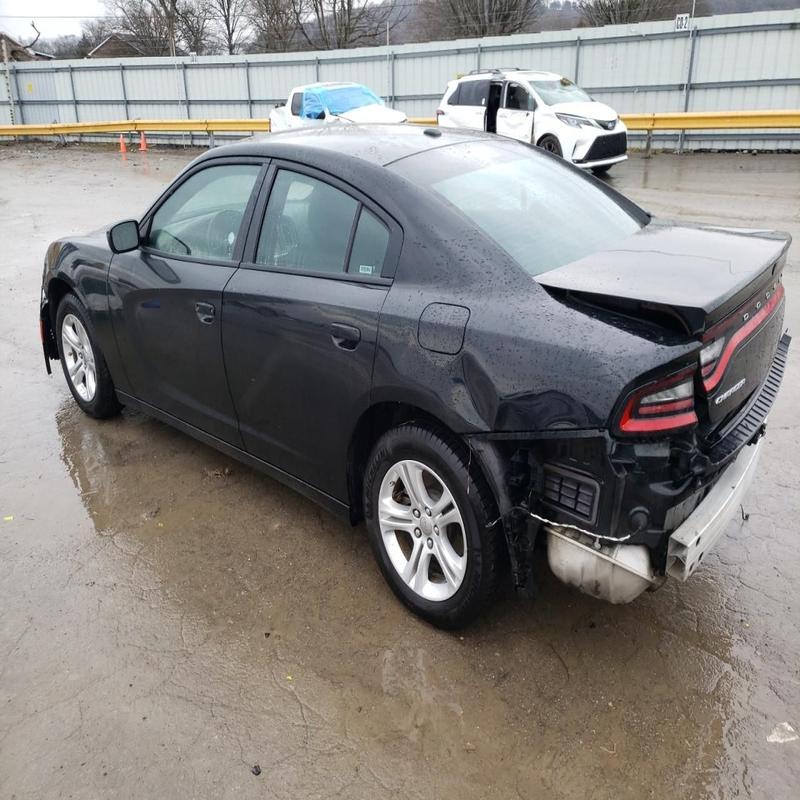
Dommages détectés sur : aile arrière gauche, malle, pare-choc arrière, plaque d'immatriculation arrière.
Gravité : majeur